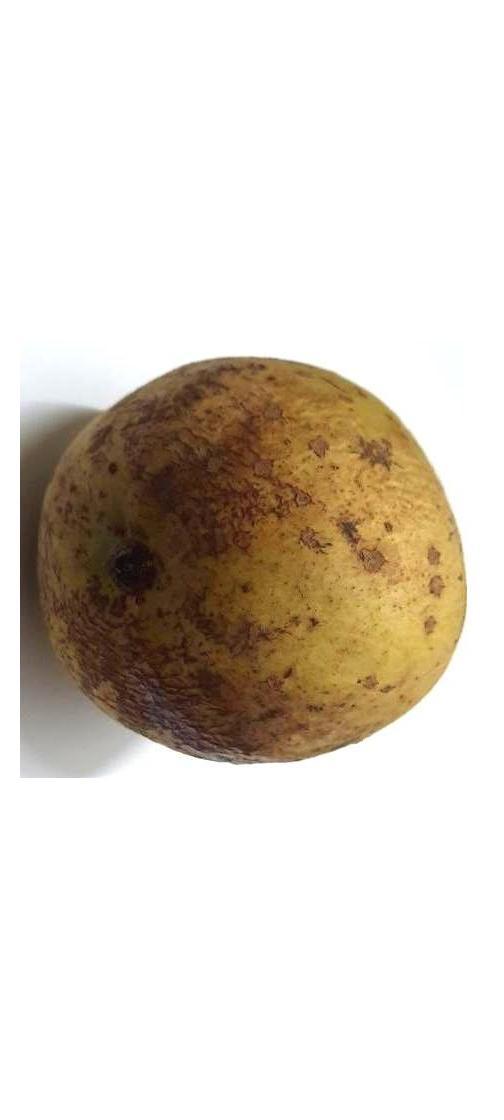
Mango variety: Gourmoti